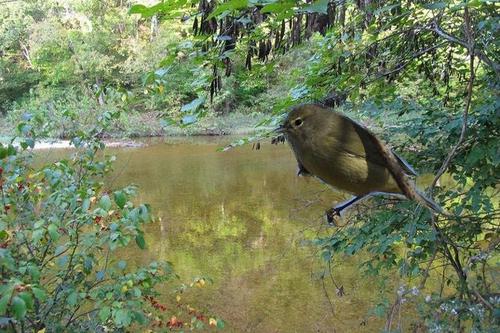
Bird species: Orange_crowned_Warbler
Bird type: landbird
Background: land